Bobby Boswell

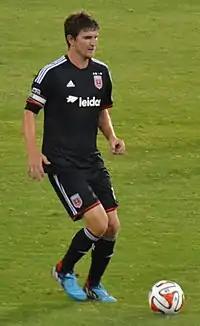
Boswell with D.C. United

Robert Allen "Bobby" Boswell (born March 15, 1983) is an American retired soccer player. He played his entire professional career in Major League Soccer, mostly with the Houston Dynamo and D.C. United. He retired in 2017 with over 360 appearances in MLS. His best season was in 2006, when he won the MLS Defender of the Year award.